Królówka, Orzesze

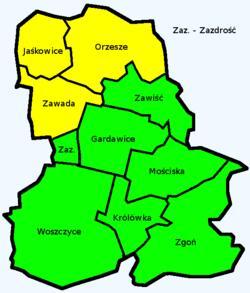
Map of Orzesze

Królówka is a sołectwo in the south of Orzesze, Silesian Voivodeship, southern Poland. It was an independent village but was, as a part of gmina Gardawice, administratively merged into Orzesze in 1975. It has an area of 5.6 km² and about 260 inhabitants.